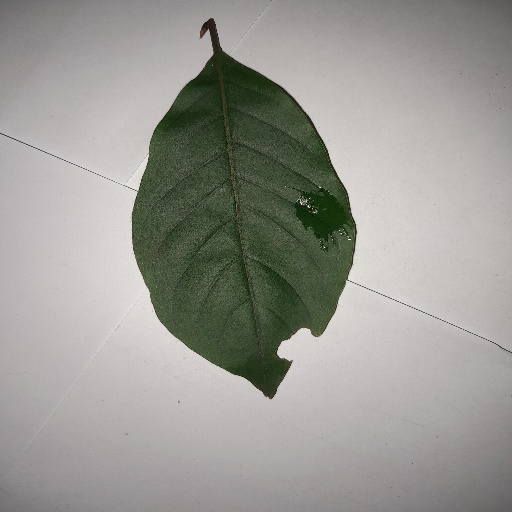
Species: HariTaki
Leaf condition: Shot Hole